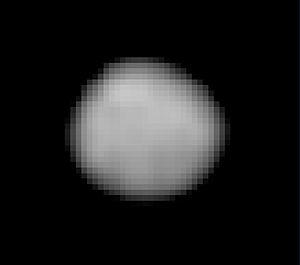
Les astéroïdes de type B sont des astéroïdes carbonés. Ils font partie du groupe d'astéroïdes de type C et sont assez rares. On en trouve principalement dans la ceinture externe. Le deuxième plus gros astéroïde Pallas en fait partie. Ils sont considérés comme primitifs et pourraient contenir des éléments volatils du Système solaire primitif.
Cette liste des principaux objets du Système solaire propose différents tris :
Pallas, officiellement (2) Pallas, est le troisième plus grand objet de la ceinture principale d'astéroïdes du Système solaire, après la planète naine Cérès et l’astéroïde Vesta. C'est le second astéroïde découvert. Il le fut fortuitement le 28 mars 1802 par Heinrich Olbers, alors que l'astronome tentait de retrouver Cérès à l'aide des prédictions orbitales de Carl Friedrich Gauss. Charles Messier avait été cependant le premier à l'observer en 1779, quand il suivait la trajectoire d'une comète, mais il prit l'objet pour une simple étoile de magnitude 7.